Carse

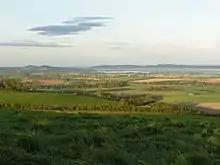
Carse of Gowrie looking towards Dundee.

In Scottish geography, a Carse (the modern form of older Scots ; Scottish Gaelic or ) is an area of fertile, low-lying (typically alluvial) land occupying certain Scottish river valleys, such as that of the River Forth.